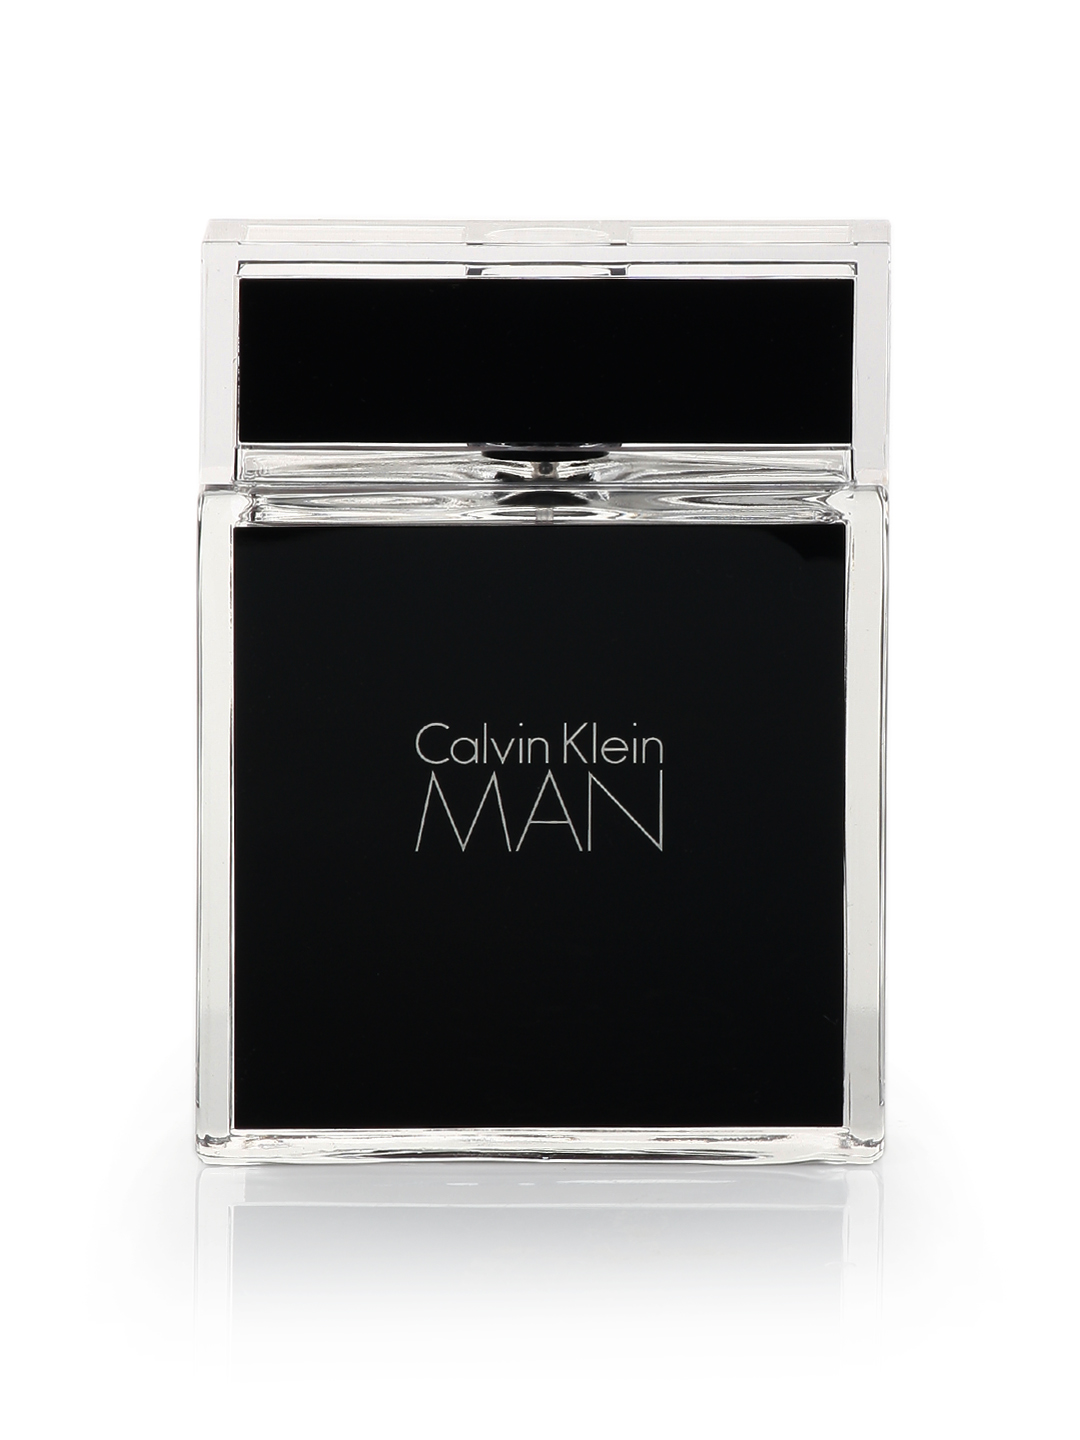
Calvin Klein Men Perfume
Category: Personal Care / Fragrance / Perfume and Body Mist
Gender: Men
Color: Black
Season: Spring 2017
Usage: Casual